Feast of the Crown of Thorns

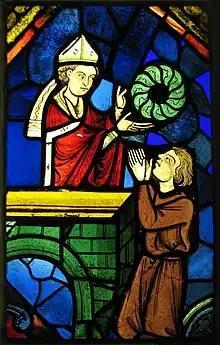
A stained glass window depicts veneration of the Crown of Thorns.

The Feast of the Crown of Thorns is a feast day of the Roman Catholic Church, for the Friday after Ash Wednesday. It is not universally observed.